Fort de Caluire

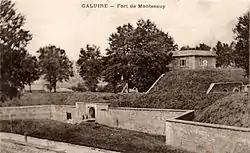
Entrance of fort

Fort de Caluire was an old fortification situated in Caluire-et-Cuire. Now demolished, it was part of the first belt of forts protecting Lyon.